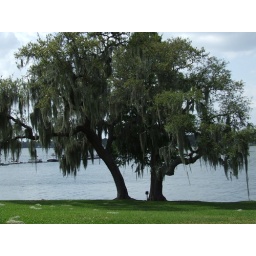
An oak tree on the banks of the lake in Cypress Gardens.